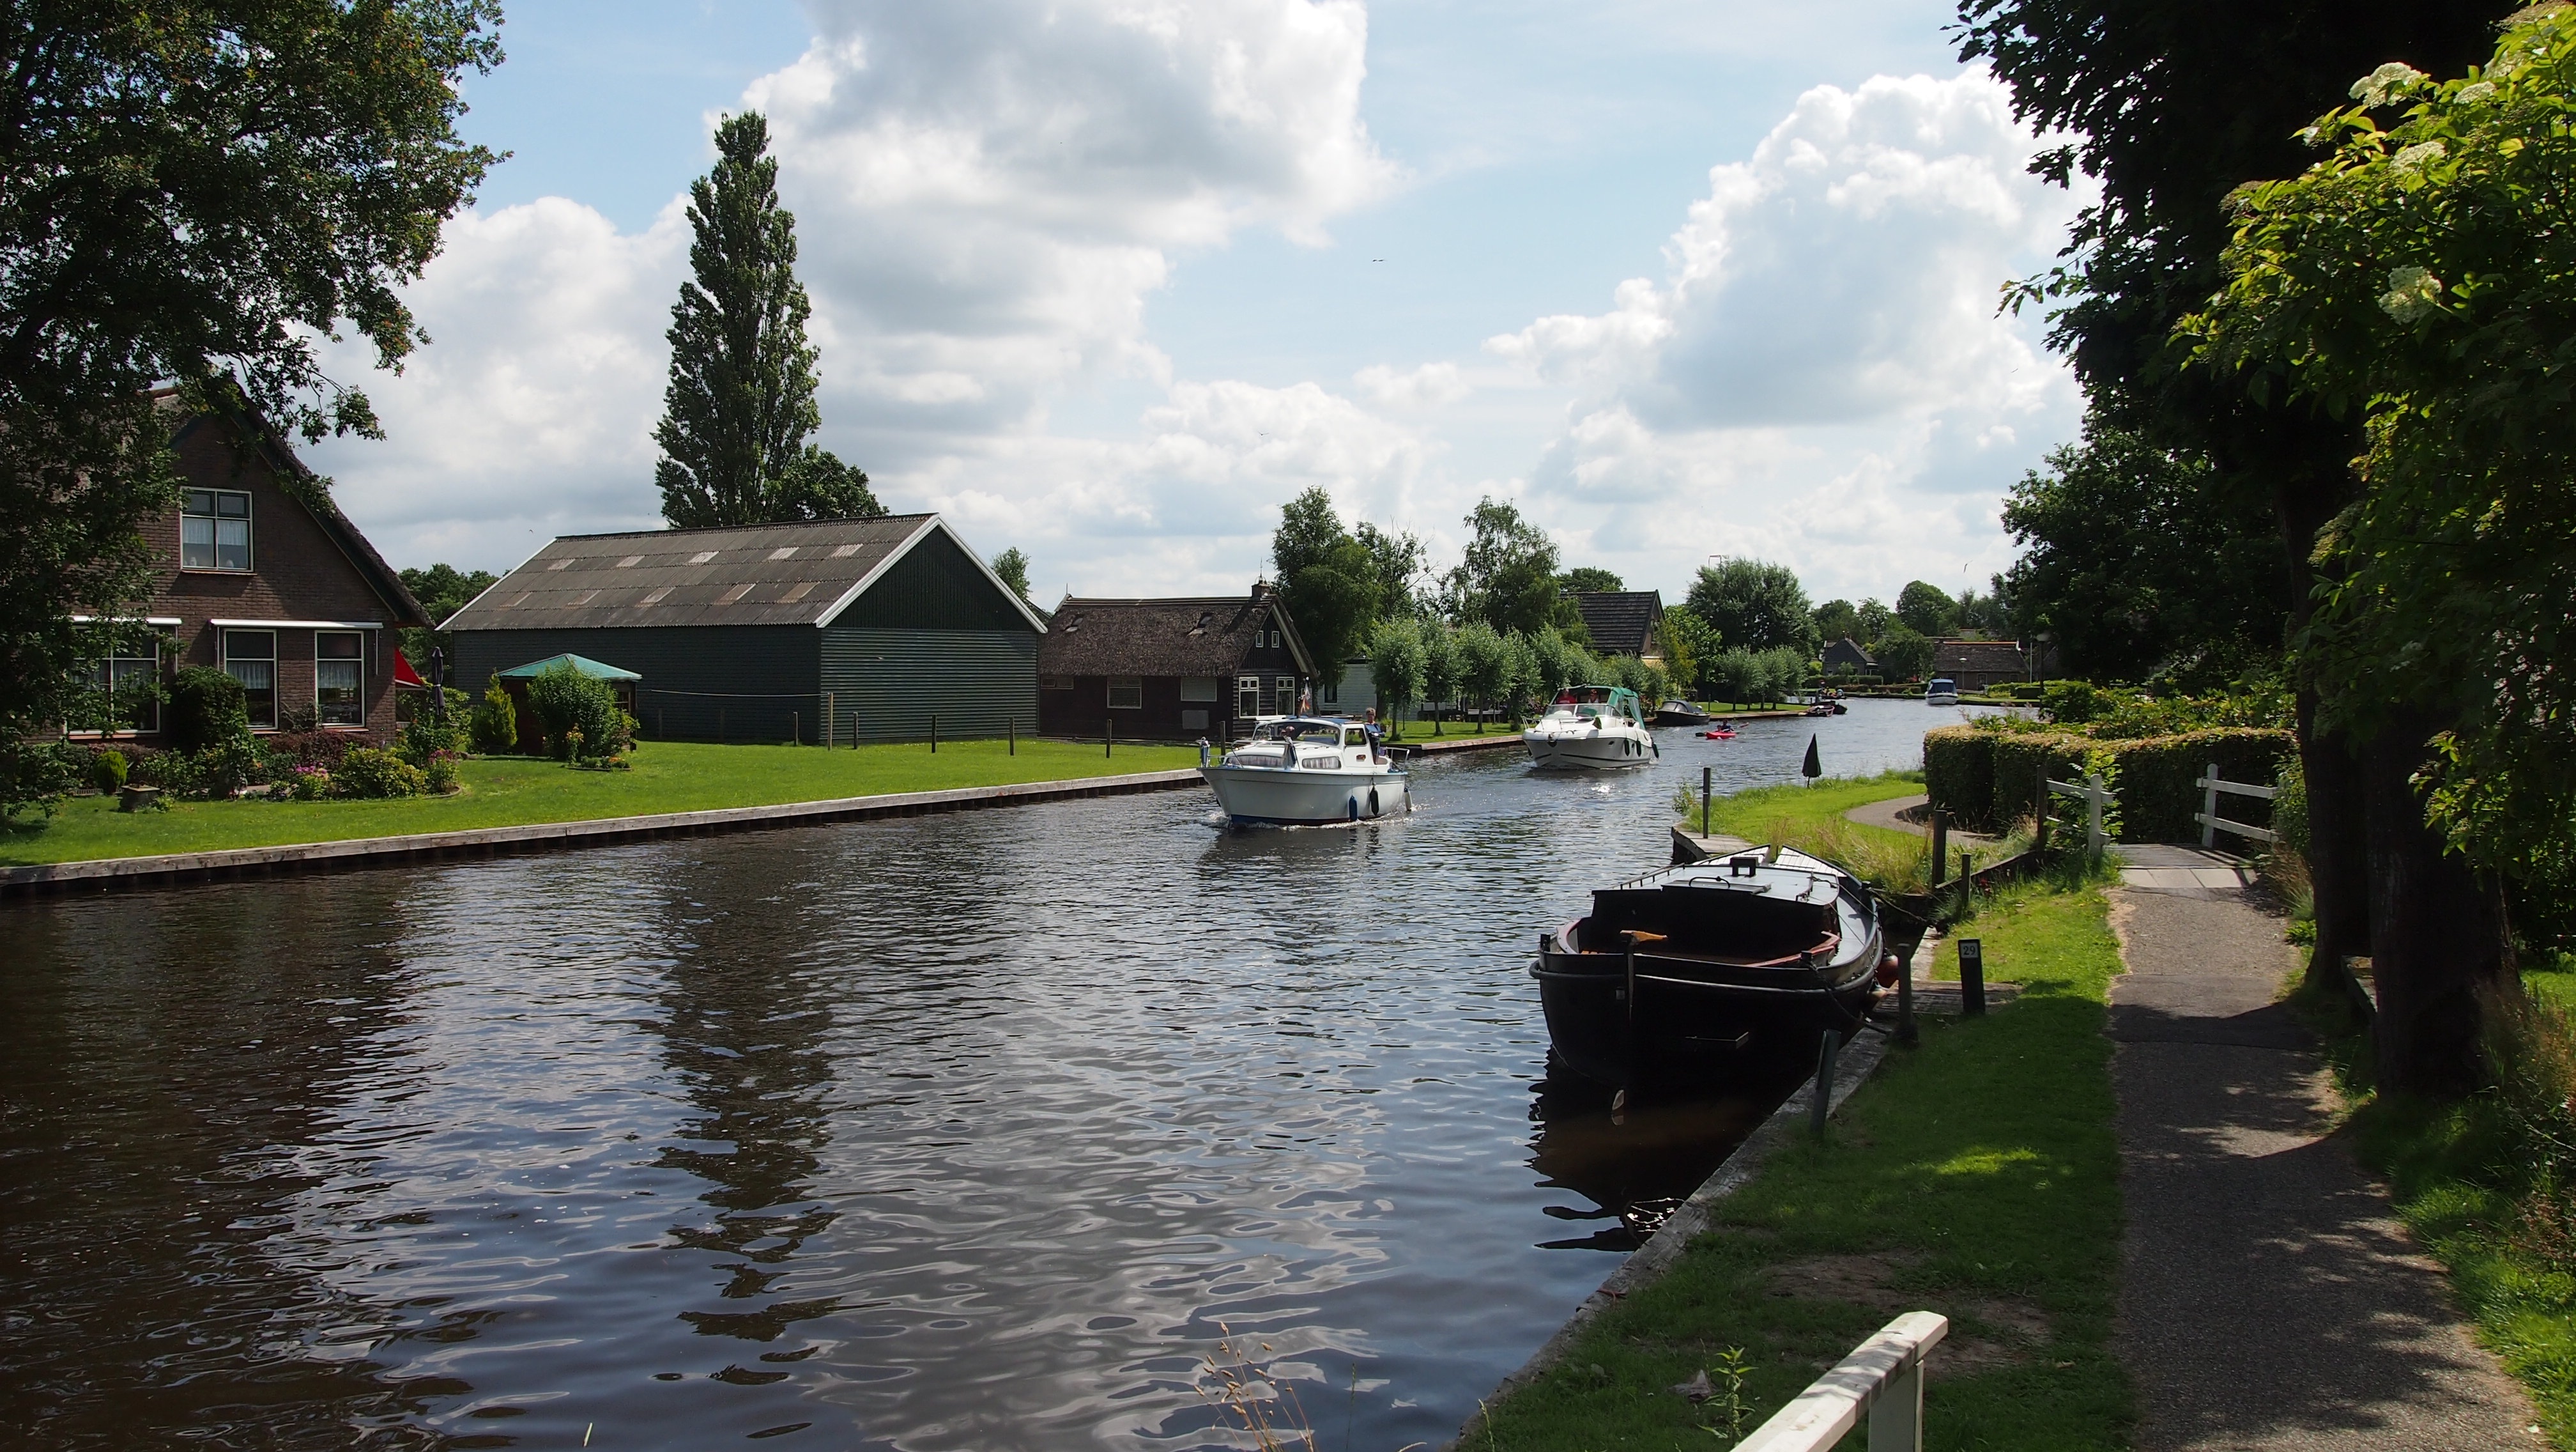
boat, river, canal, vehicle, waterway, holland, boating, ships, channel